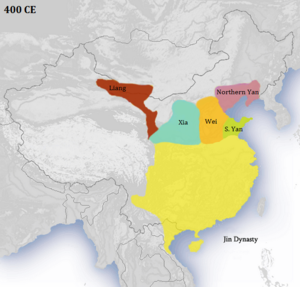
5. århundrede / Oversigt / Østasien
Kina ca. år 400
4. århundrede – 5. århundrede – 6. århundrede – andre århundreder